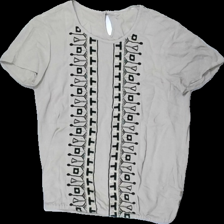
View: front
Type: Blouse
Category: Ladies
Brand: Not in the list
Colors: Beige
Material: 100% Viscose
Pattern: Embroidered
Cut: Regular, C-collar
Price range: 50-100
Recommended usage: Reuse
Description: beige blouse with gold and black embridery